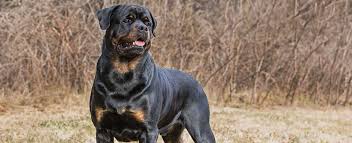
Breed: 224-n000060-Rottweiler